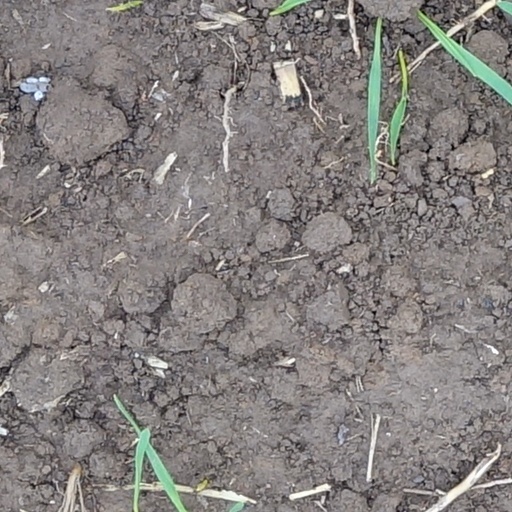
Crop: wheat